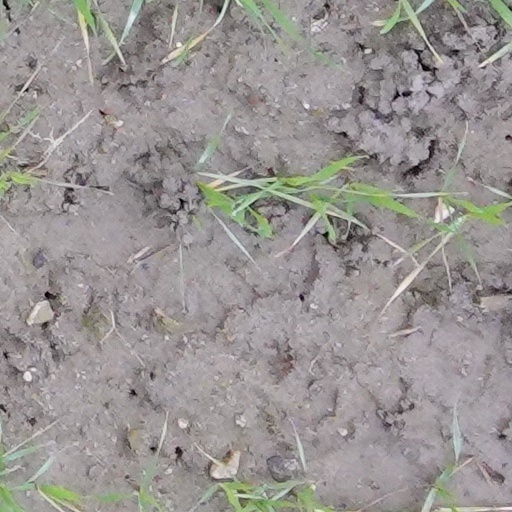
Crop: wheat